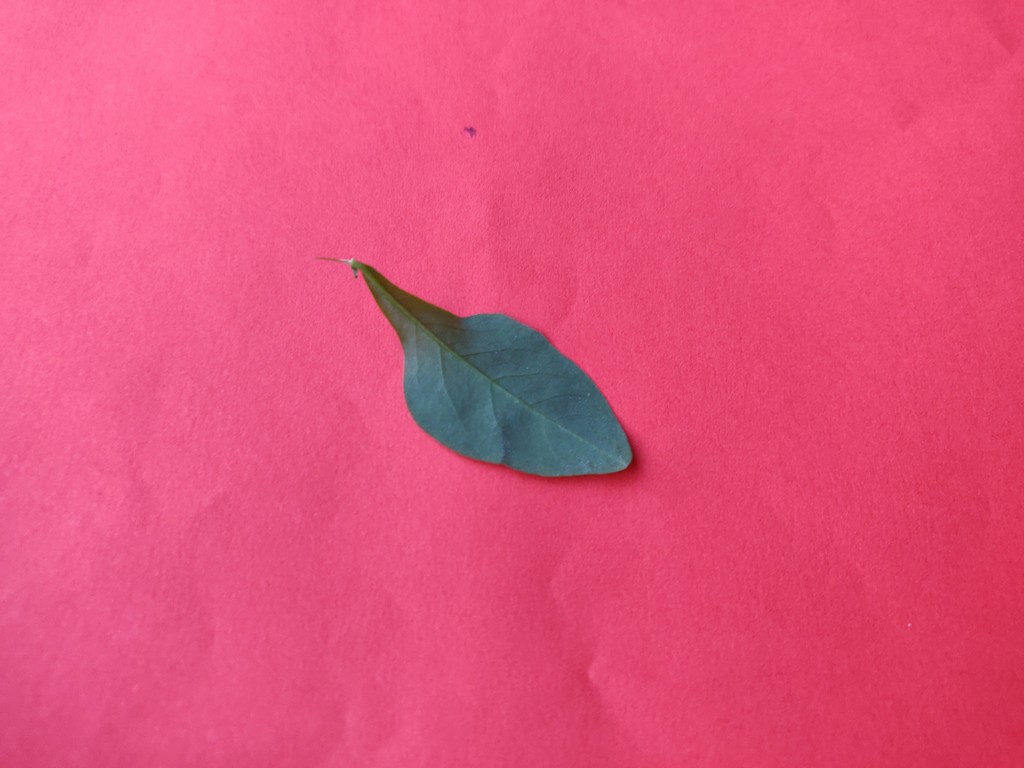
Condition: Healthy
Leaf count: single
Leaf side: back